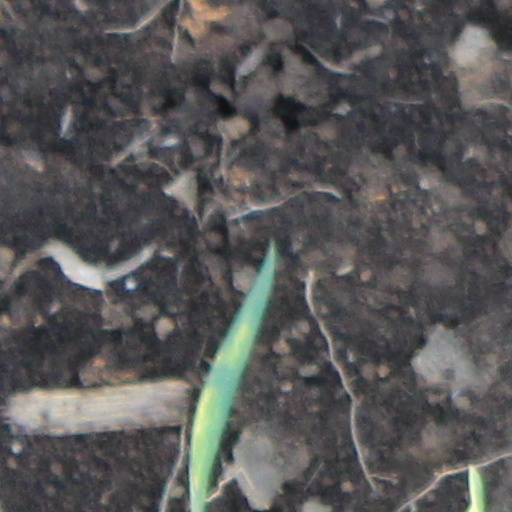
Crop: wheat